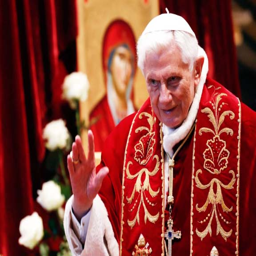
religious leadership title feels he is to old to continue in office .